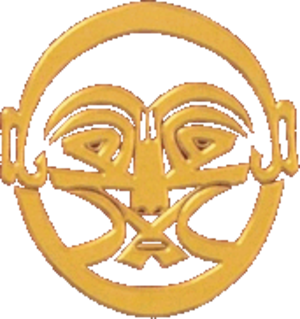
Le bektashisme est un ordre religieux ésotérique, issu de la mouvance soufi de l'islam à l'origine même de nombreux autres ordres batinites et considéré comme une branche du chiisme car ses adeptes montrent un intérêt particulier pour l'Imam ʿAlī ibn Abī T̩ālib. Beaucoup de ses rites sont spécifiques au bektachisme.
L'alévisme regroupe des membres de l'islam dits hétérodoxes et revendique en son sein la tradition universelle et originelle de l'islam et plus largement de toutes les religions monothéistes. L'alévisme se rattache au chiisme duodécimain à travers le sixième imam et à Haci Bektaş Veli, fondateur de l'ordre des bektachi dont la généalogie mythique remonte aussi au sixième imam. Il se classe dans les traditions soufies et ses croyances sont assimilables au panenthéisme. Bien qu'il soit de tradition très ancienne, certains voient en l'alévisme une philosophie et une croyance propre à lui-même hors de l'islam, et d'autres un courant « libéral » ou « progressiste » de l'islam dont les dogmes diffèrent de ceux du sunnisme et du chiisme dit jafarisme.
L’islam est présent dans la région de l'actuelle Turquie depuis la seconde moitié du XIᵉ siècle, lorsque les seldjoukides ont commencé à s'étendre depuis l'Est vers l'Anatolie orientale. C'est la religion très majoritaire de la Turquie, où l'on estime que 83 % de la population est musulmane. Mais l'islam n'est pas religion d’État, contrairement aux pays musulmans. On estime qu'environ 80-85 % des musulmans sont sunnites, et 15-20 % sont chiites. Les chiites sont surtout alevis, mais il existe une petite minorité de duodécimains.